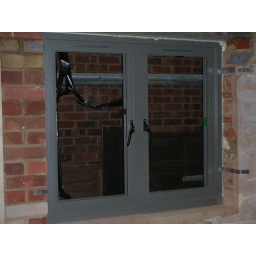
IMG_038_double window in kitchen over sink area